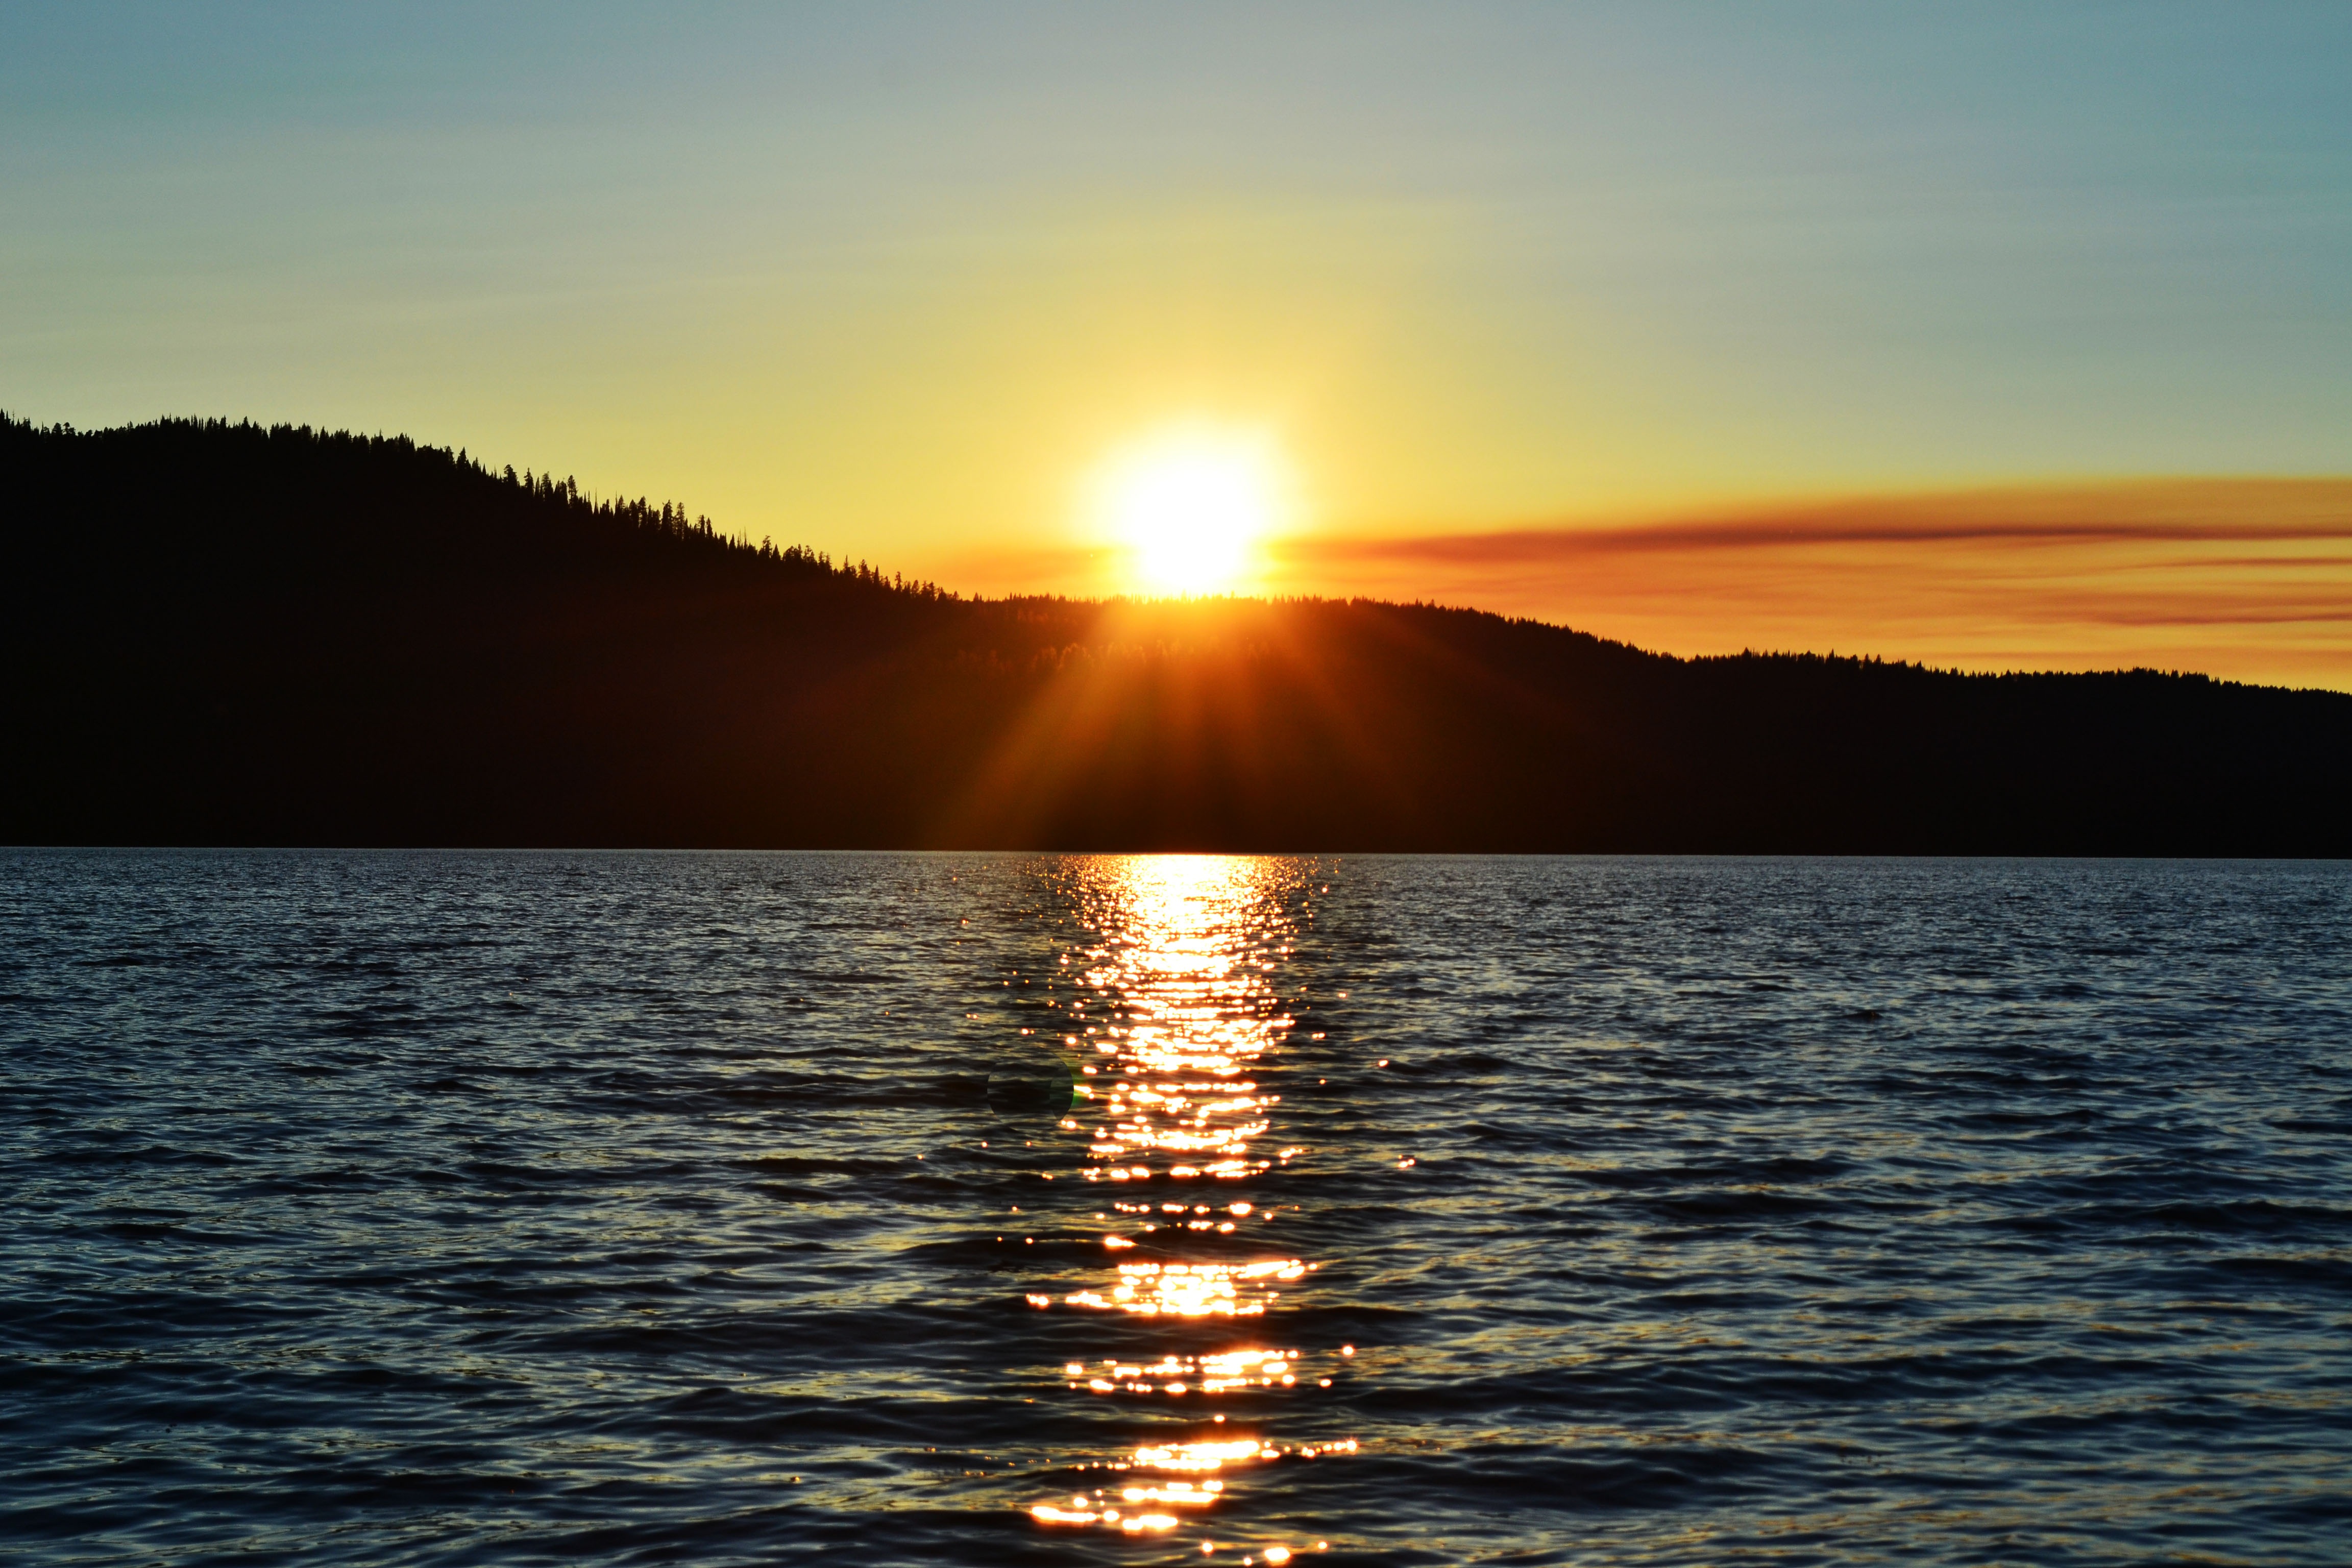
sea, water, ocean, horizon, sun, sunrise, sunset, sunlight, morning, lake, wet, dawn, dusk, evening, reflection, colorful, loch, afterglow